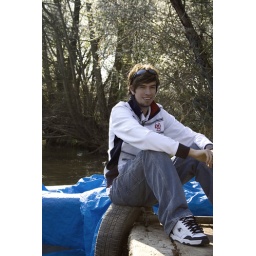
Cute Skaterboy sitting near to river